Alcamo

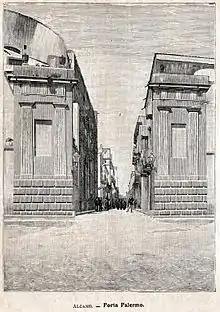
Porta Palermo in a print of 1900

At about the year 1500, Alcamo was under the jurisdiction of the captain of justice Ferdinando Vega, who fought against the raiding Turkish pirates. The town was surrounded by defensive embattled walls provided with four gates: